Glen Store and Post Office

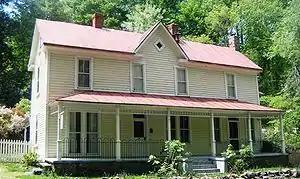

The Glen Store and Post Office is a late 19th-century home located in Potomac, Maryland.